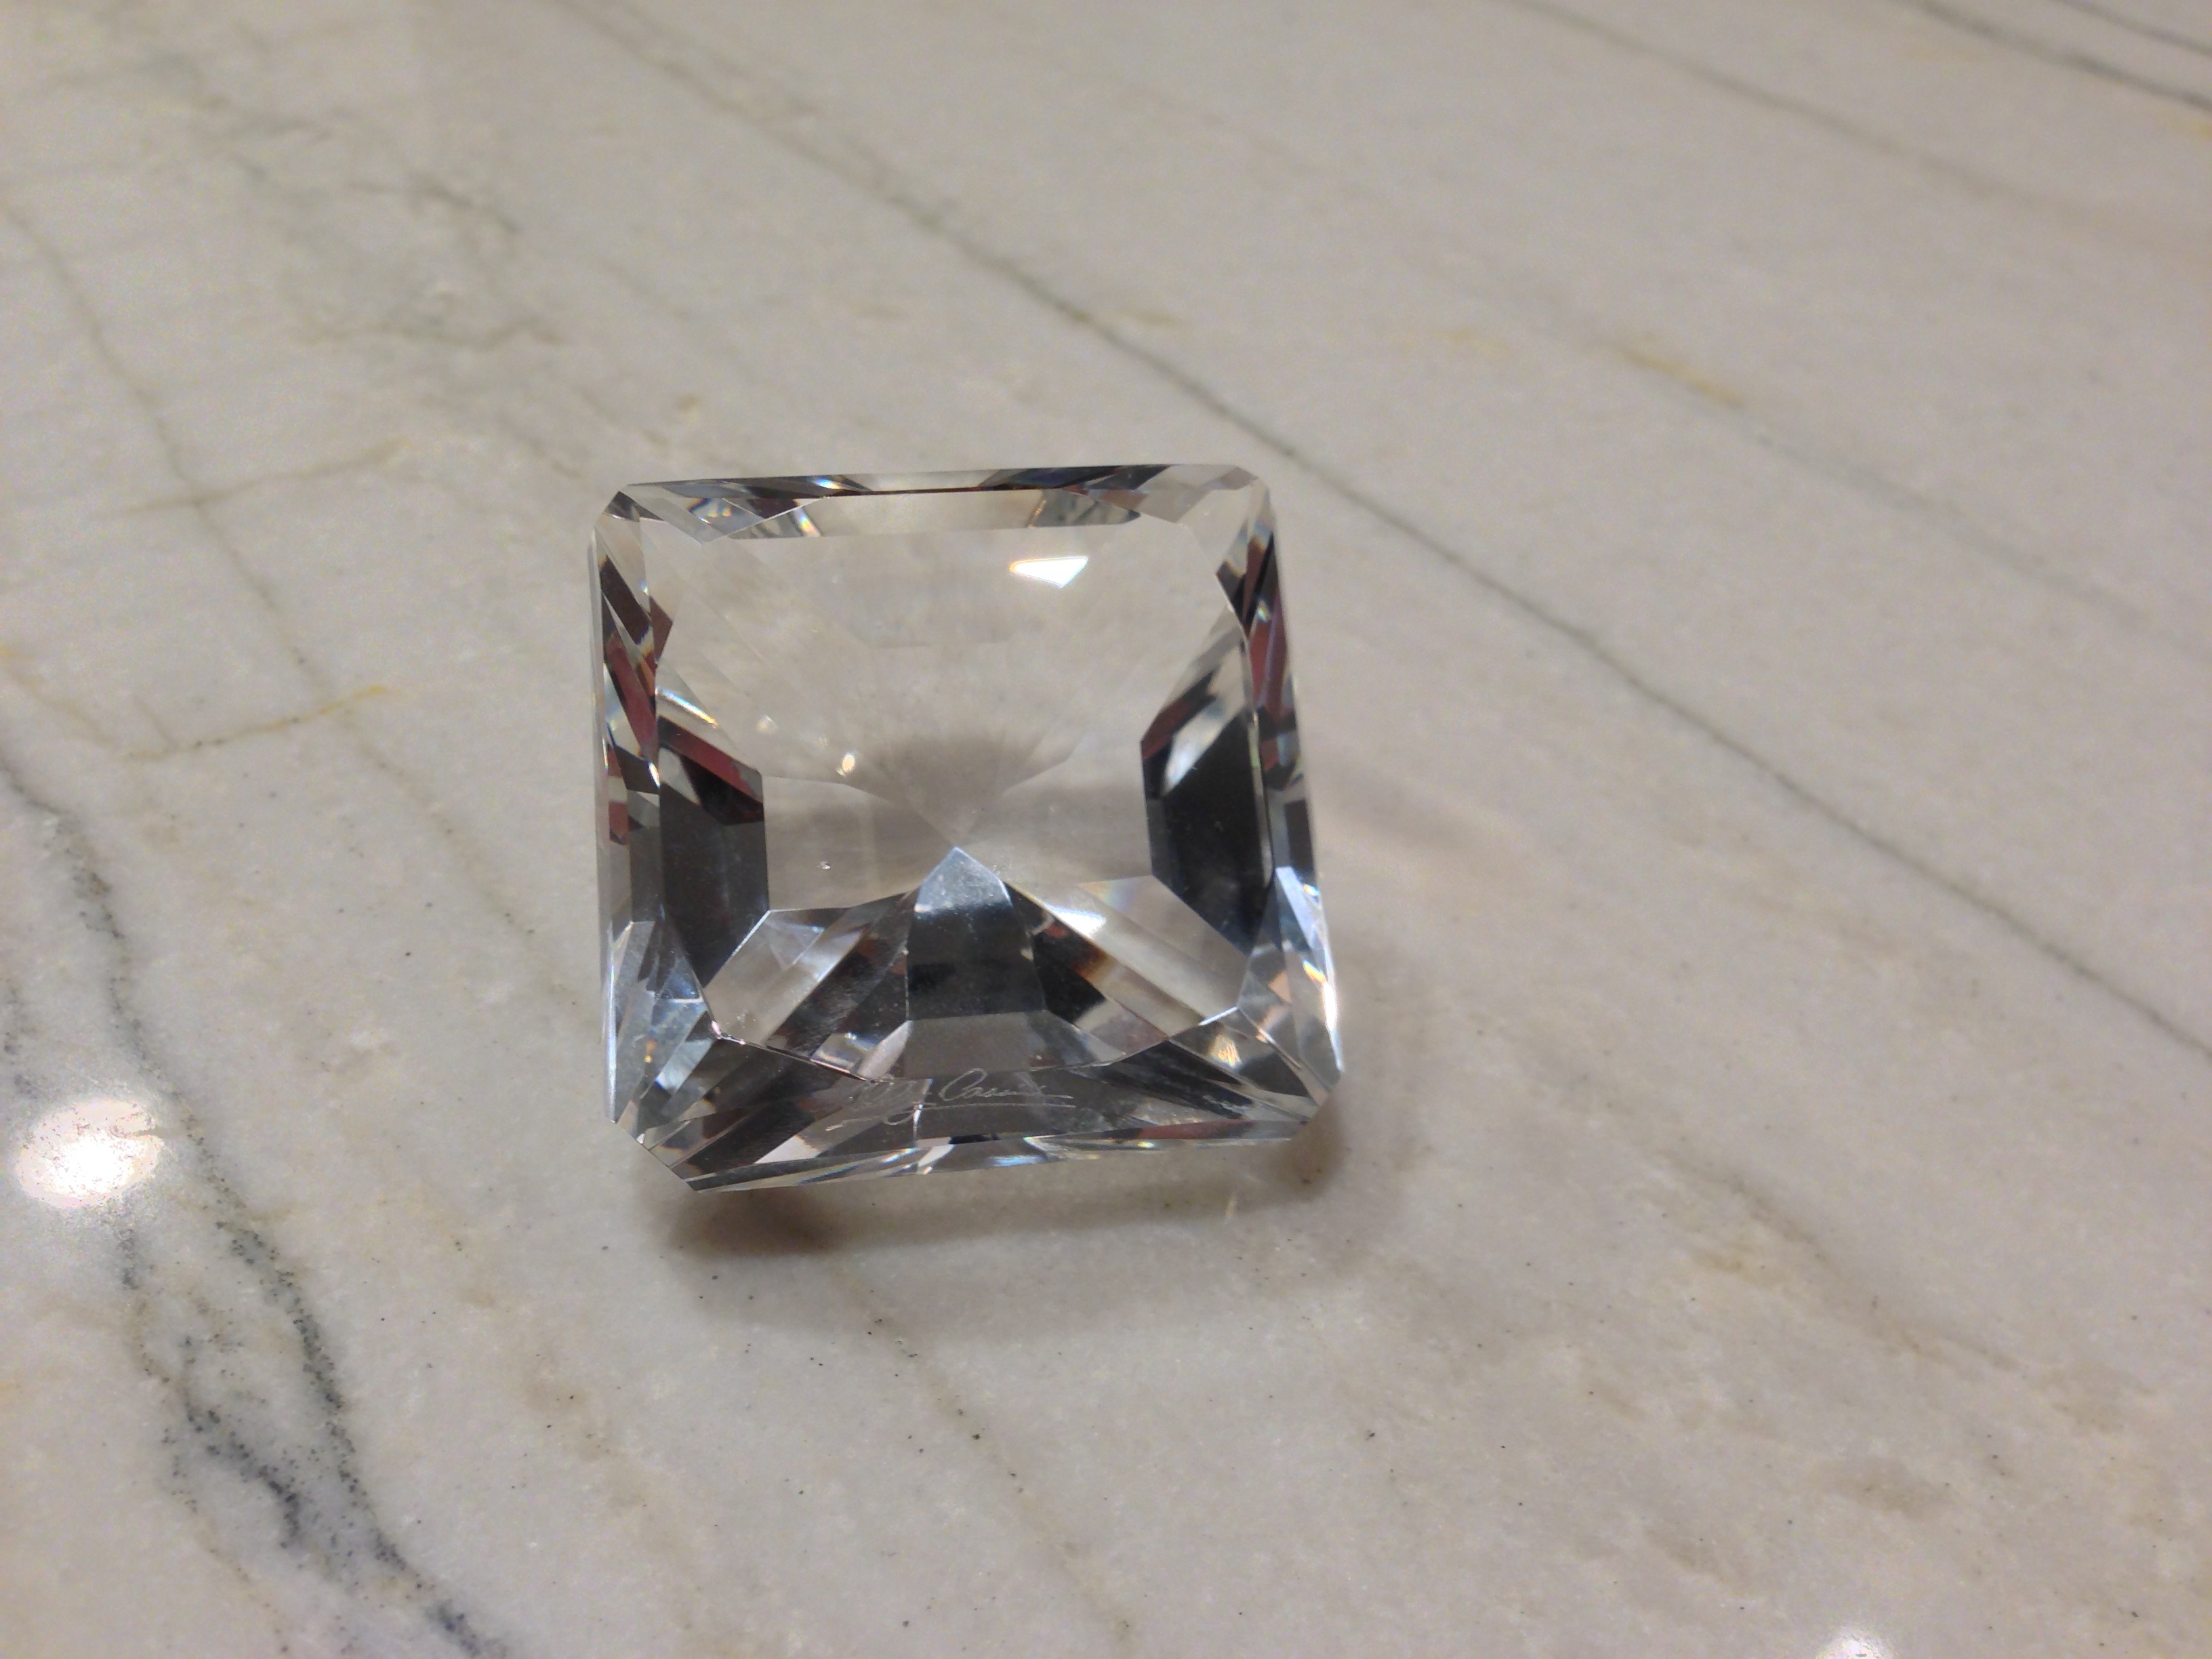
ring, glass, clear, transparent, jewellery, jewel, silver, crystal, diamond, gemstone, facet, fashion accessory, executive car